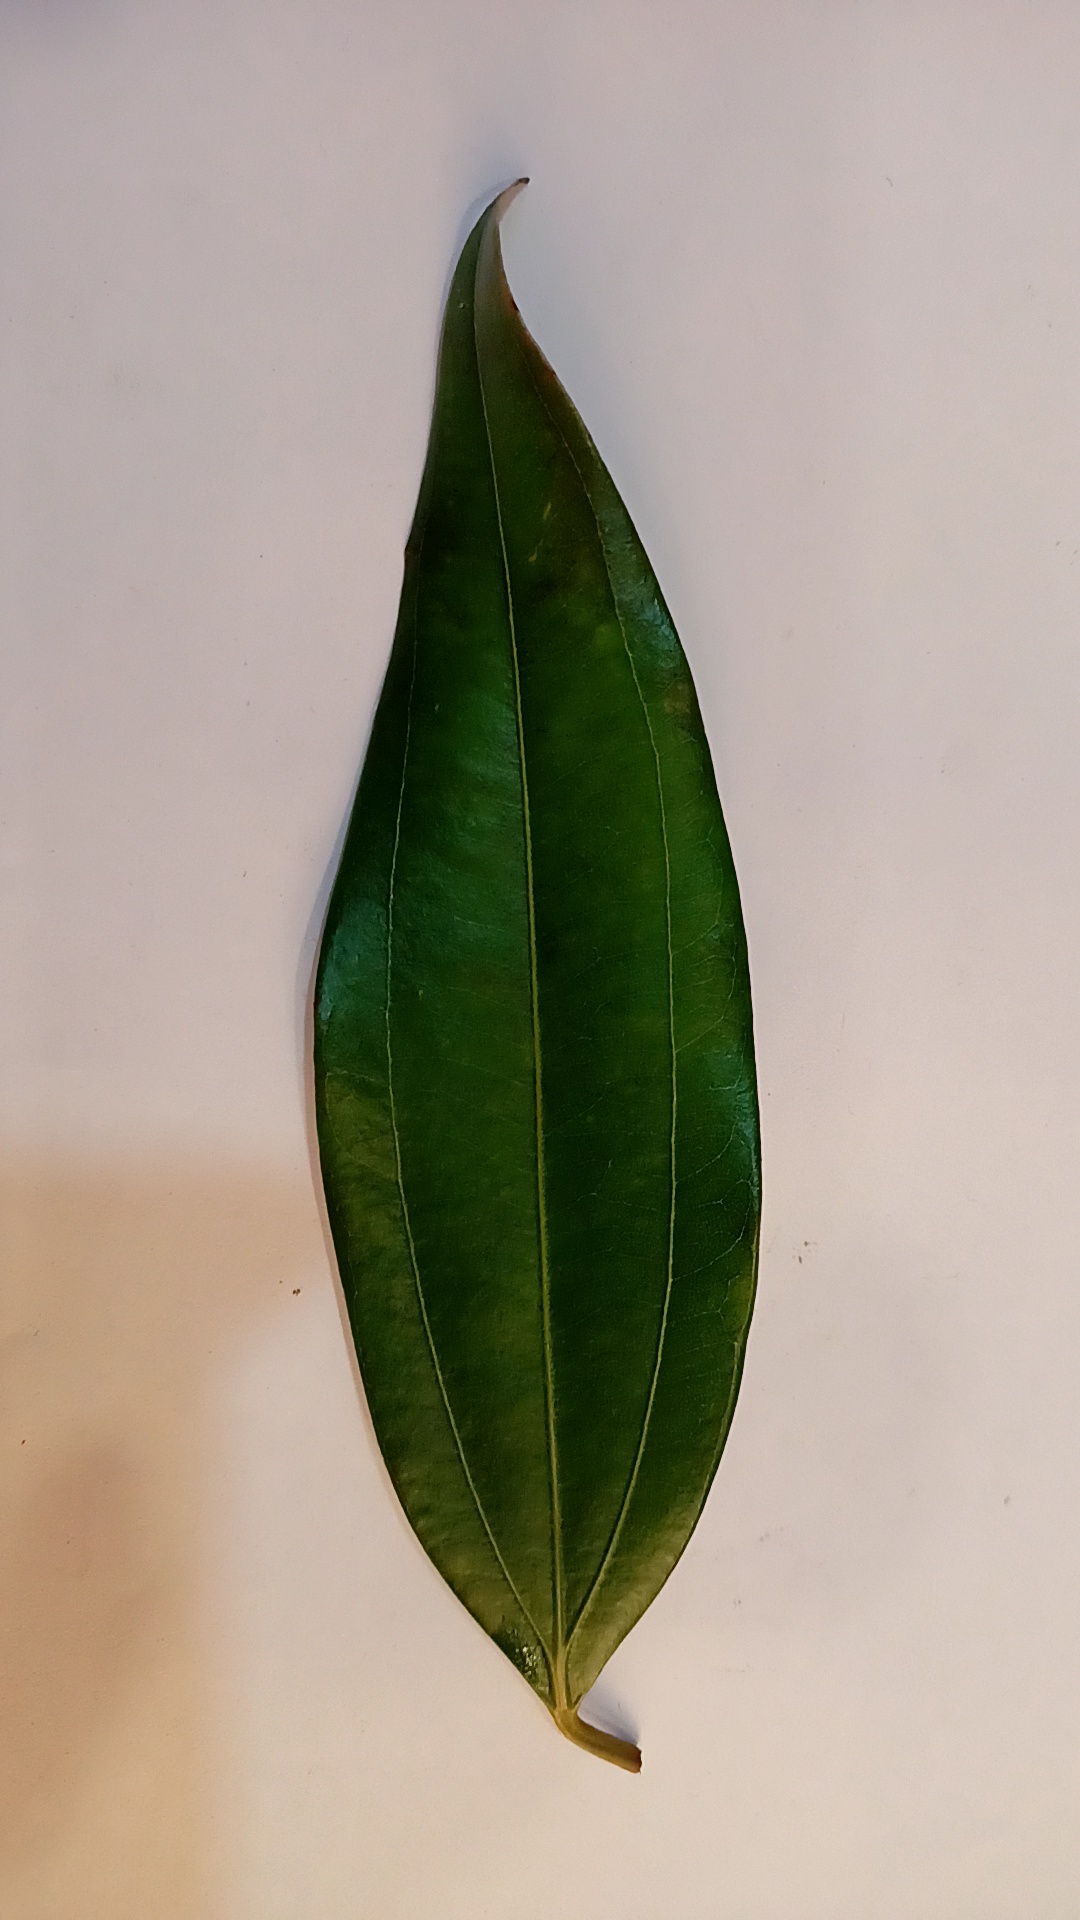
Label: Healthy